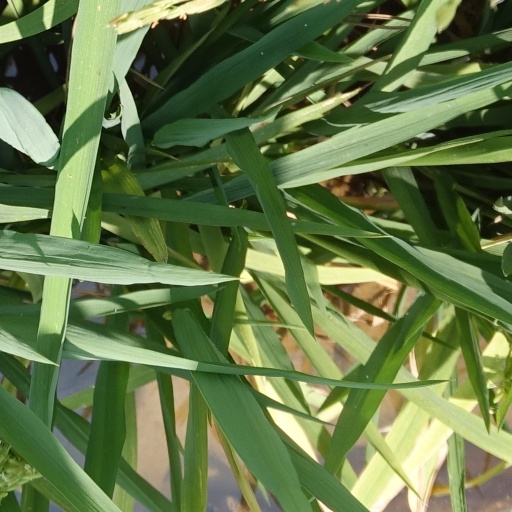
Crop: rice